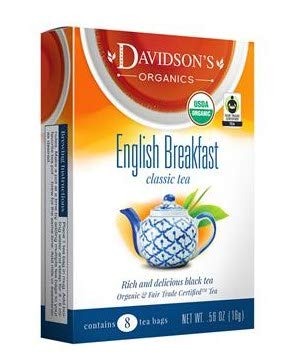
Item Name: Davidsons Organics 1138 Single Serve English Breakfast Tea - 100 Count
Bullet Point 1: English breakfast offers a base of robust assam black tea
Bullet Point 2: 100 countTaste
Bullet Point 3: Davidson"s English Breakfast is a full&#45;bodied black tea with a malty finishSpecifications
Bullet Point 4: Weight&#58; 0&#46;18 lbs
Bullet Point 5: Quality product.
Product Description: No kitchen is complete without the right set of Kitchenware products Kitchenware is also required to store dry food or even left overs Now maintain your kitchen in an organized manner with the array of kitchenwareFeatures. English breakfast offers a base of robust assam black tea. 100 countTaste. Davidsons English Breakfast is a fullbodied black tea with a malty finishSpecifications. Weight 018 lbs
Value: 100.0
Unit: Count

Price: 36.38